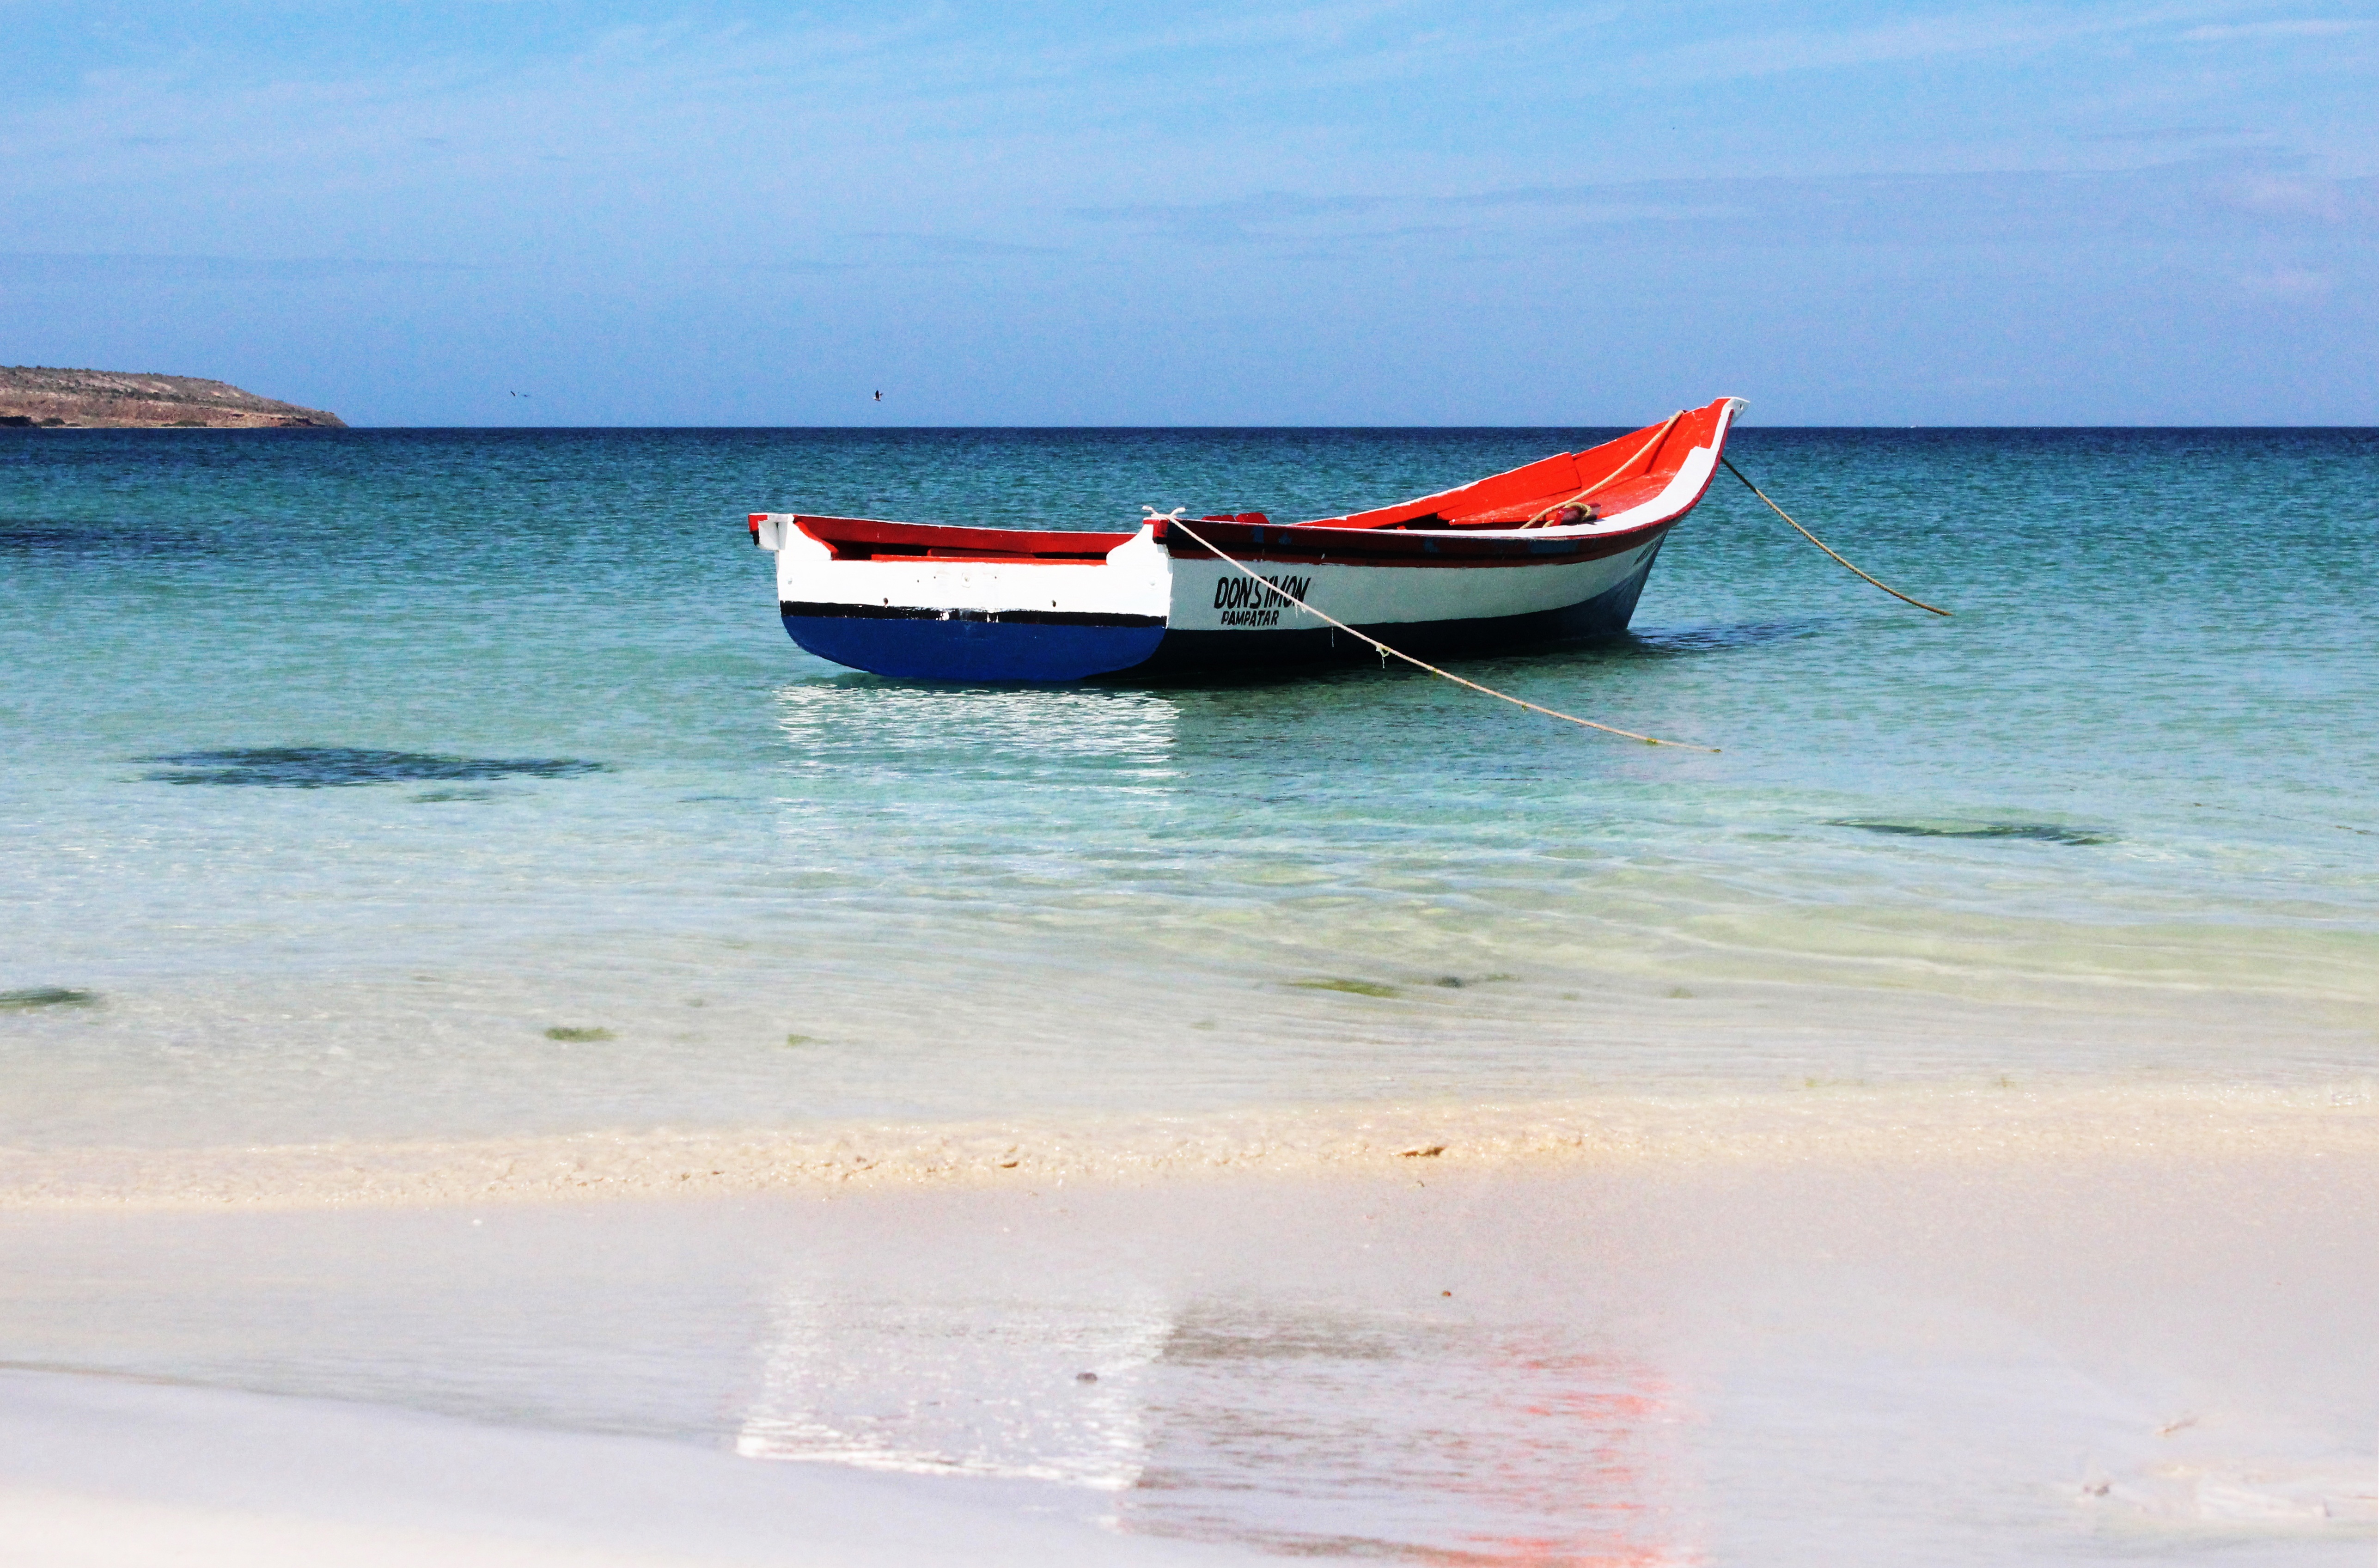
beach, sea, coast, sand, ocean, boat, shore, wave, vacation, vehicle, bay, boating, caribbean, watercraft, long tail boat, wind wave, watercraft rowing, i boat, donsimon, cubagua